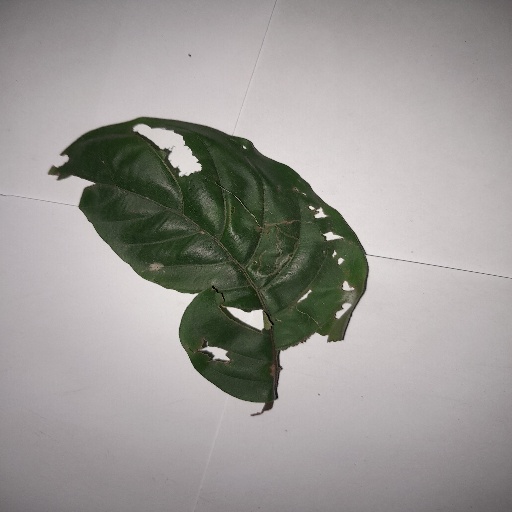
Species: HariTaki
Leaf condition: Shot Hole